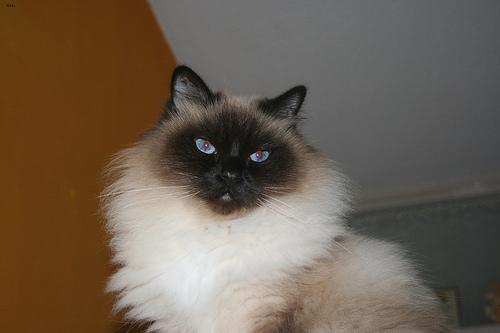
Breed: Birman